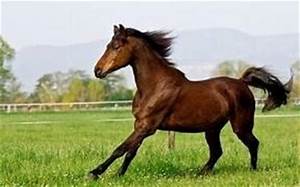
Label: horse